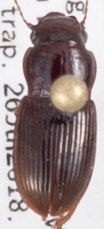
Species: Cratacanthus dubius
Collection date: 2018-07-26
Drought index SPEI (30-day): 0.188
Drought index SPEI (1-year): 0.248
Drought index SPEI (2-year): -0.362